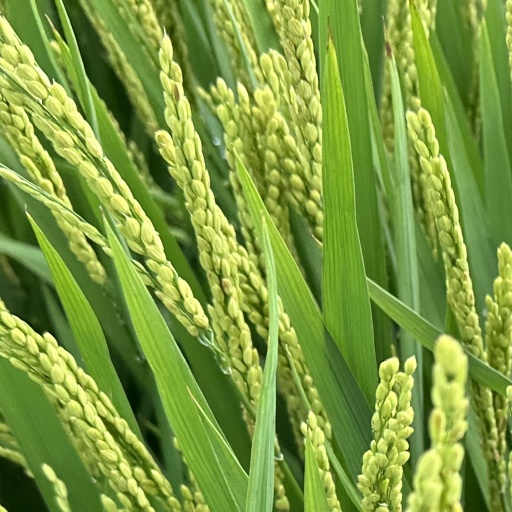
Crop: rice